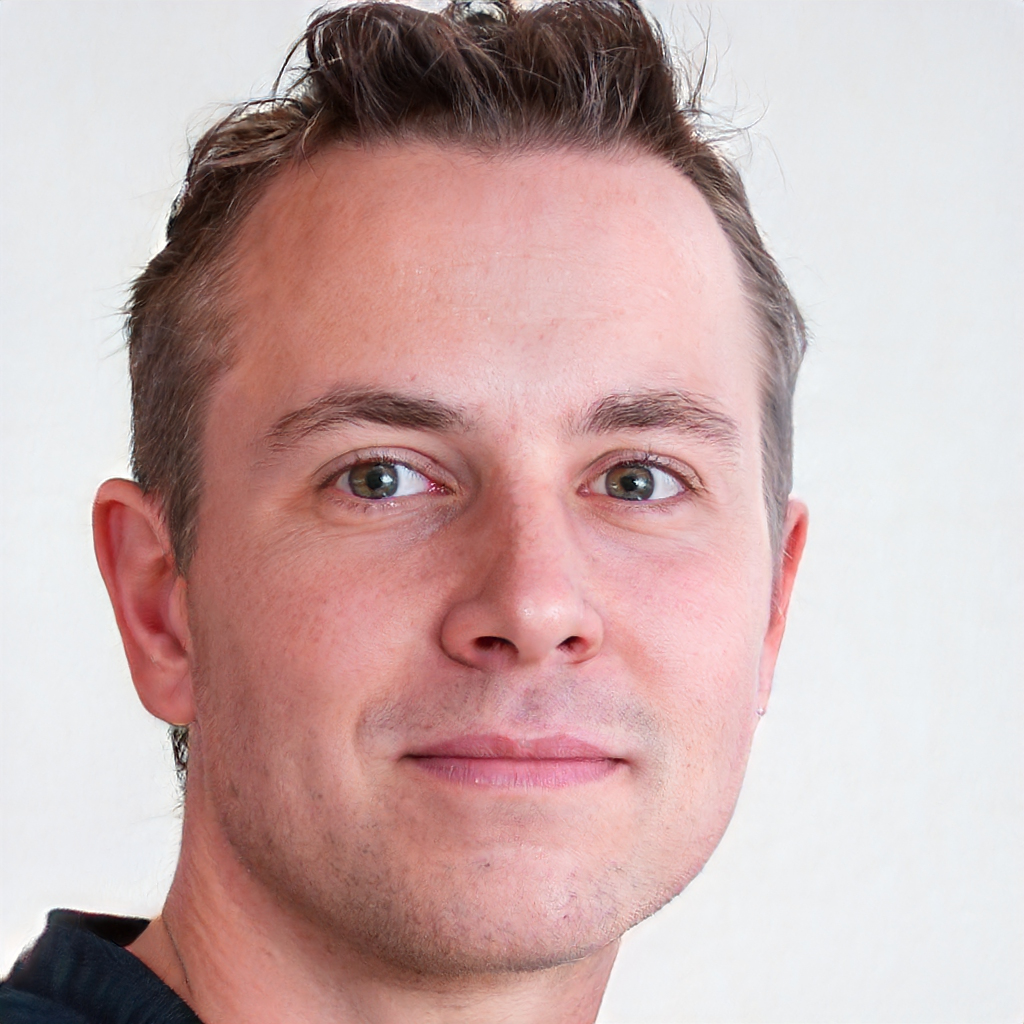
Gender: Male